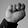
ASL letter: N